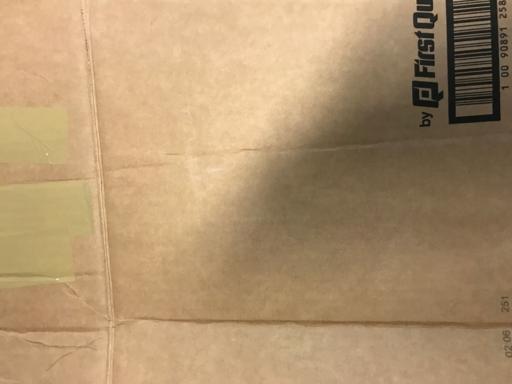
Waste category: cardboard